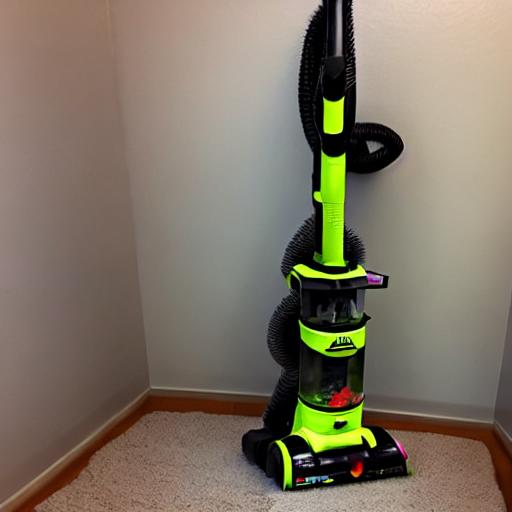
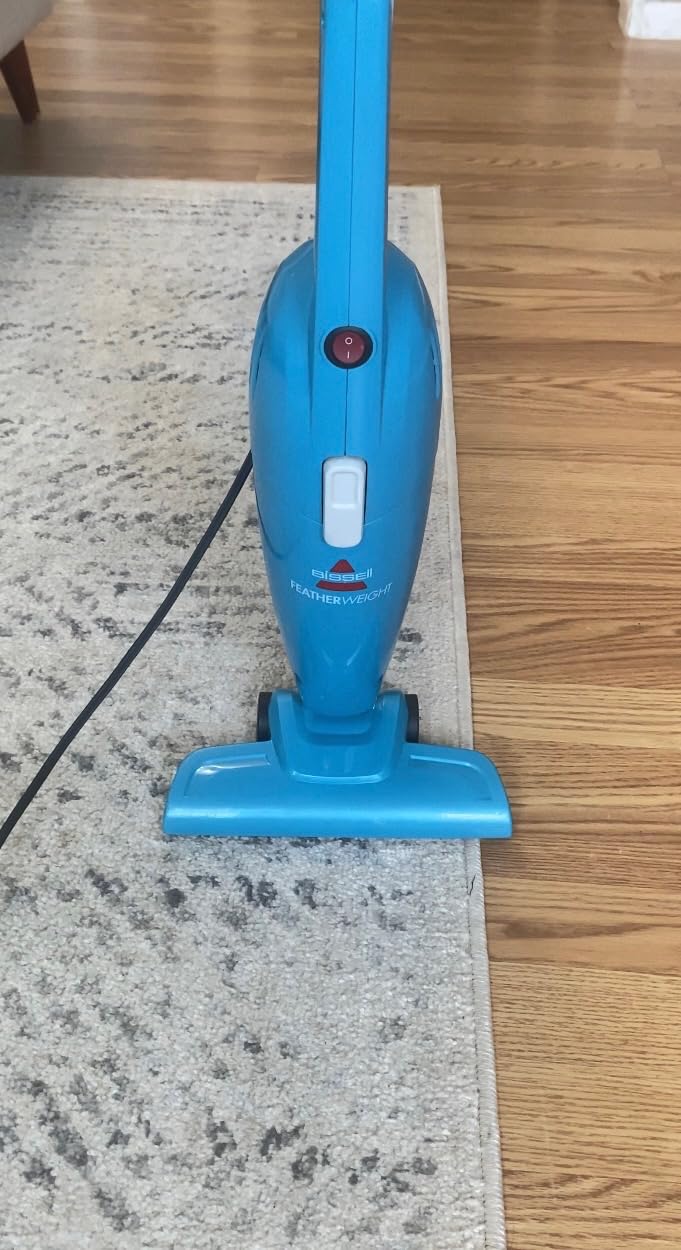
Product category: items_vacuum
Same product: no